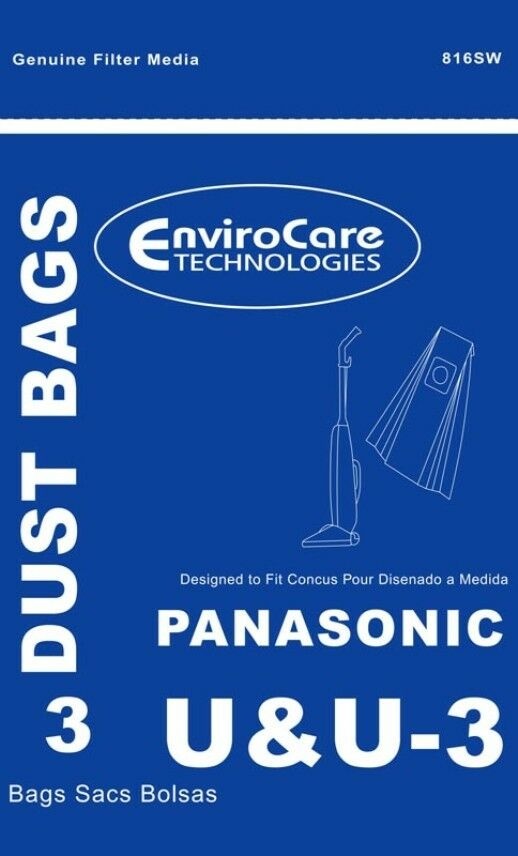
3pk, Panasonic U-3 Upright Paper Bags Part 816SW
Designed to fit Panasonic MC-V5100, 5200, 5300, 5500, 6200, 6300, 6600, 6700, 6800, 6900. Also, fits Bernina Evolution 6000 series uprights & Prestige EZT Microlined Premium Filtration
Brand: Panasonic
Category: Home & Garden > Household Appliance Accessories > Laundry Appliance Accessories > Iron Accessories > Iron Cleaners